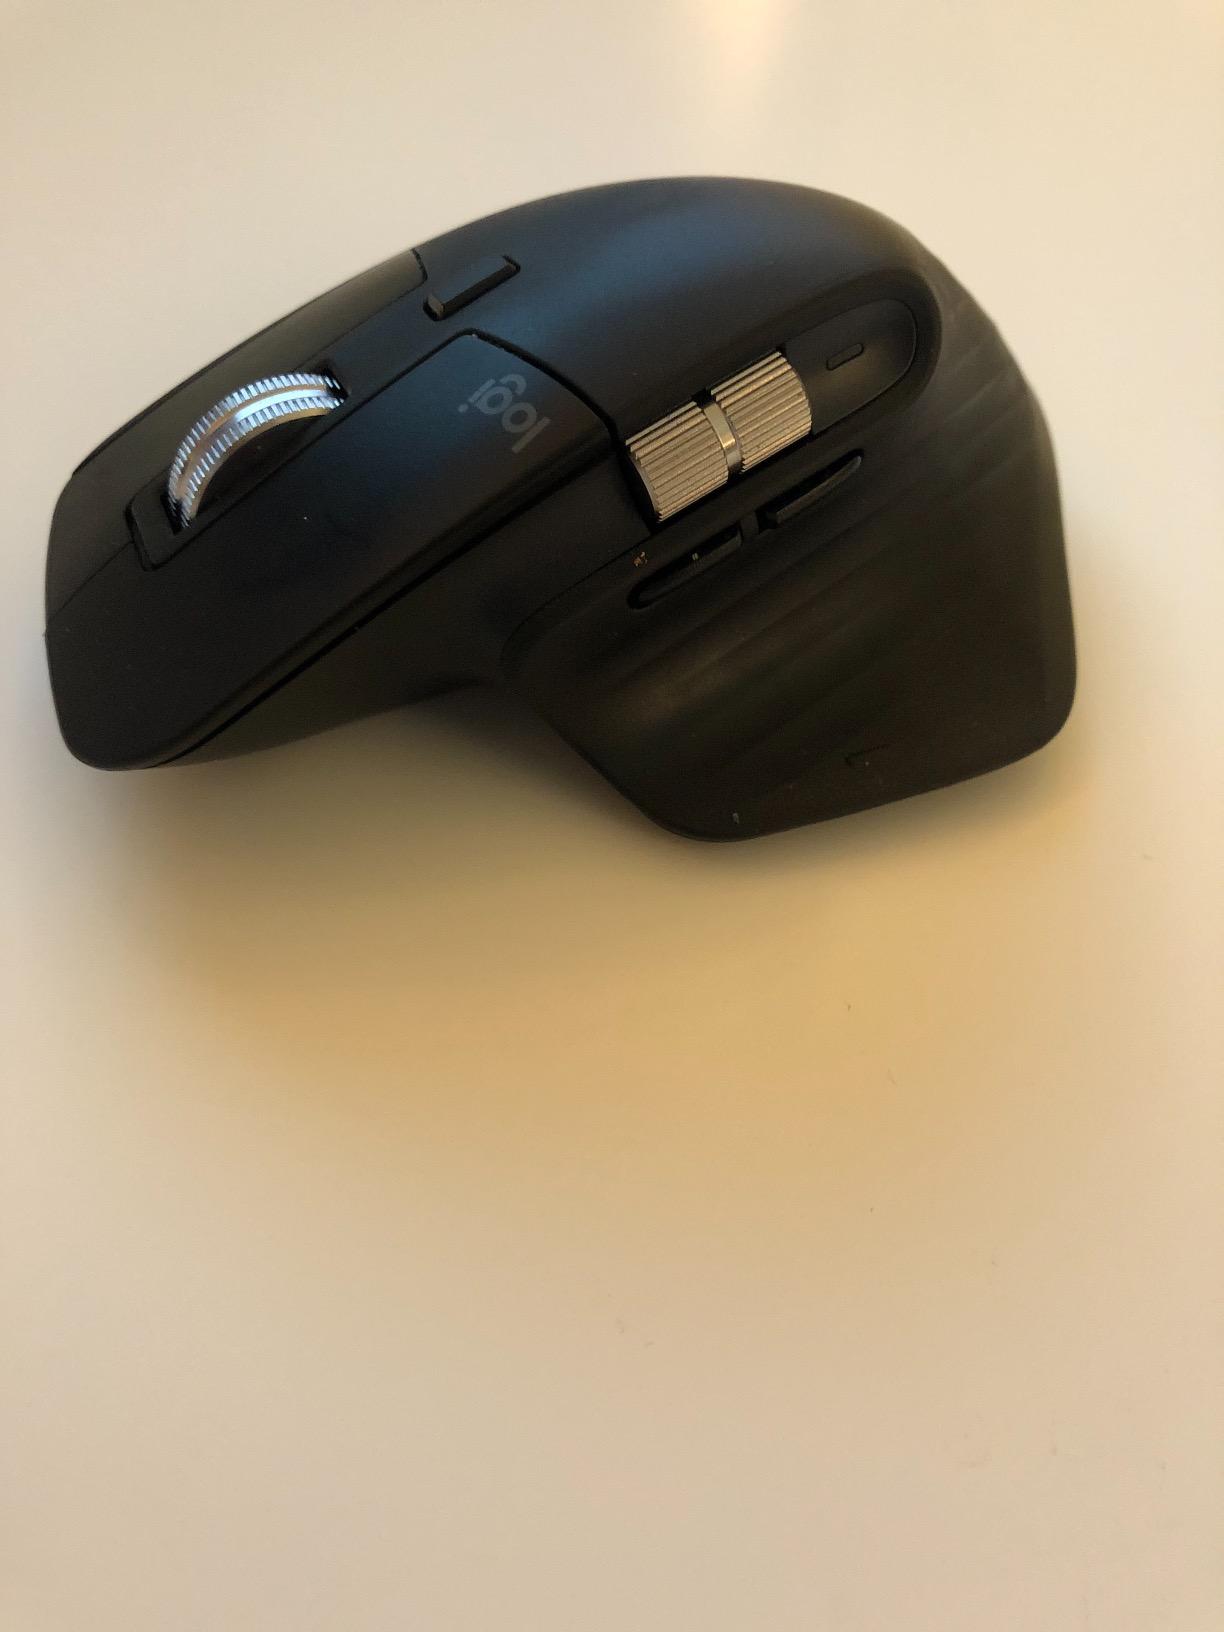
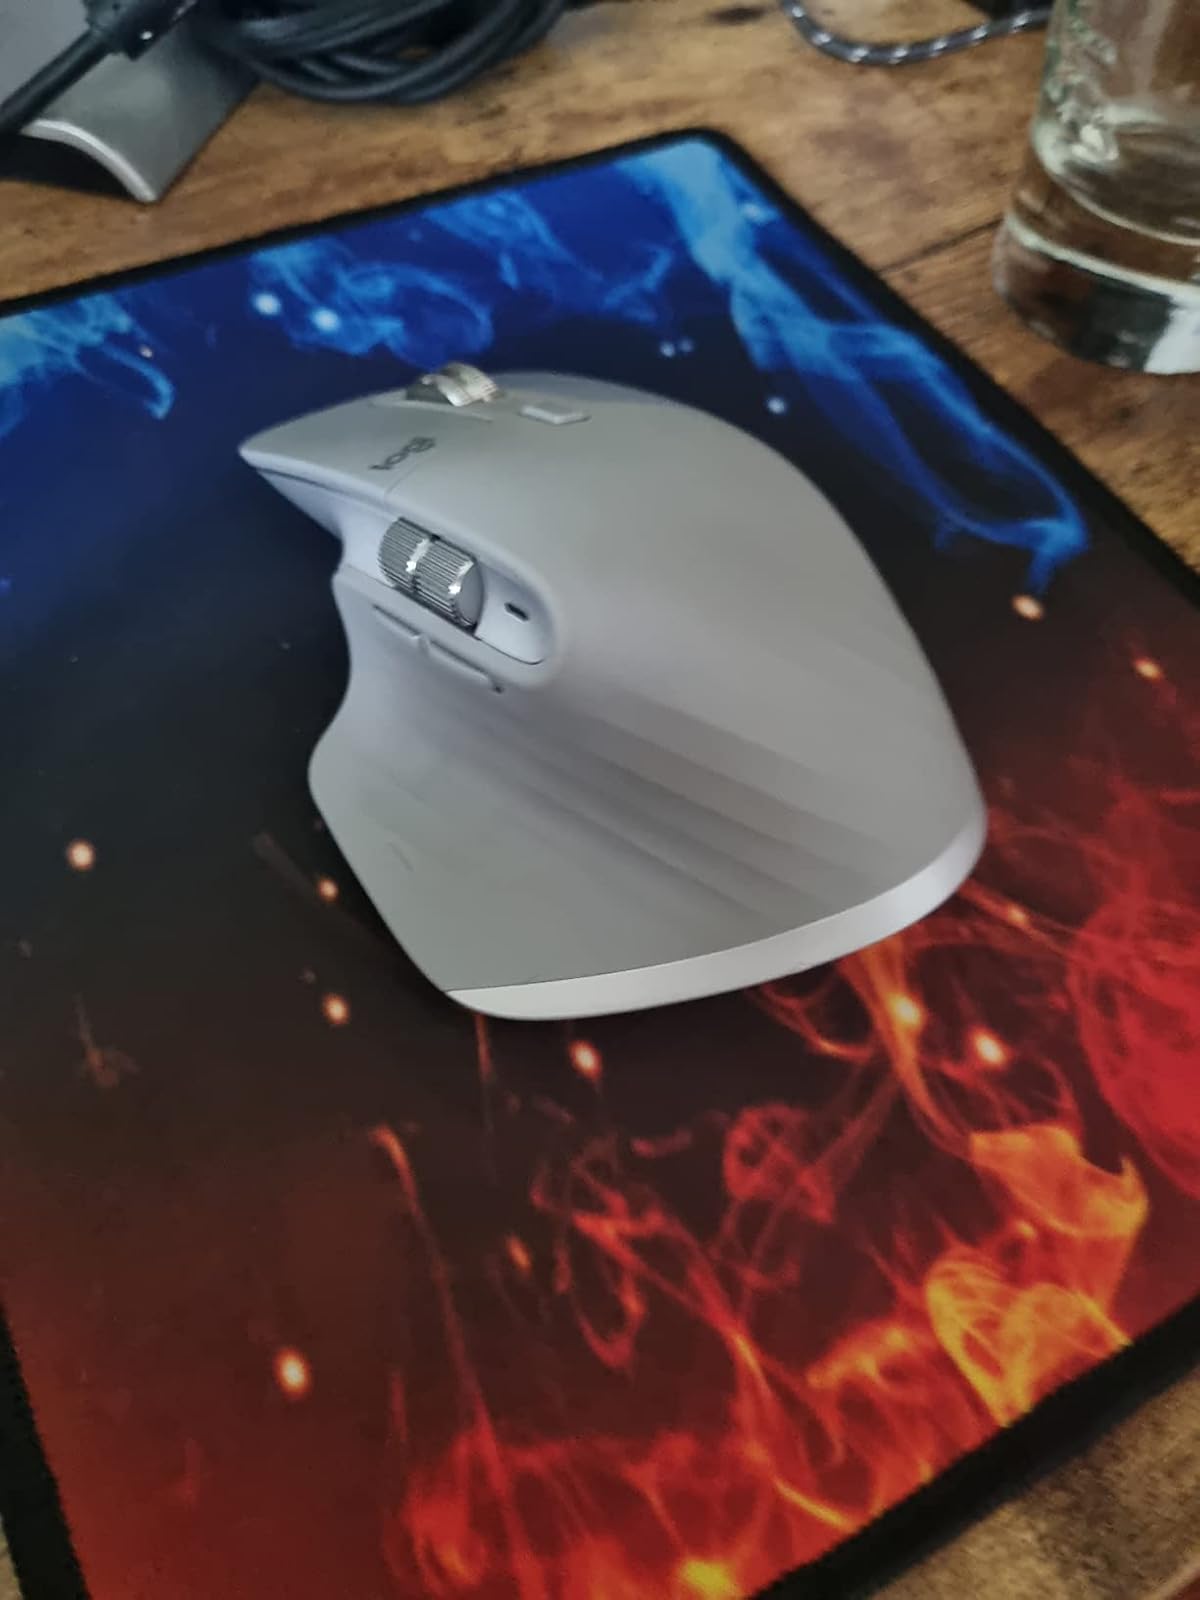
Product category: mouse
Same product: no